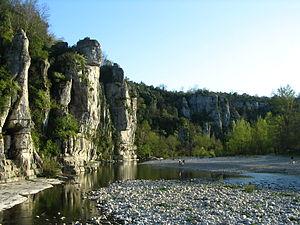
La Beaume ou Baume est une rivière aux eaux vives et limpides du département français de l'Ardèche et de la région Auvergne-Rhône-Alpes. C'est un affluent de l'Ardèche en rive droite, donc un sous-affluent du Rhône.